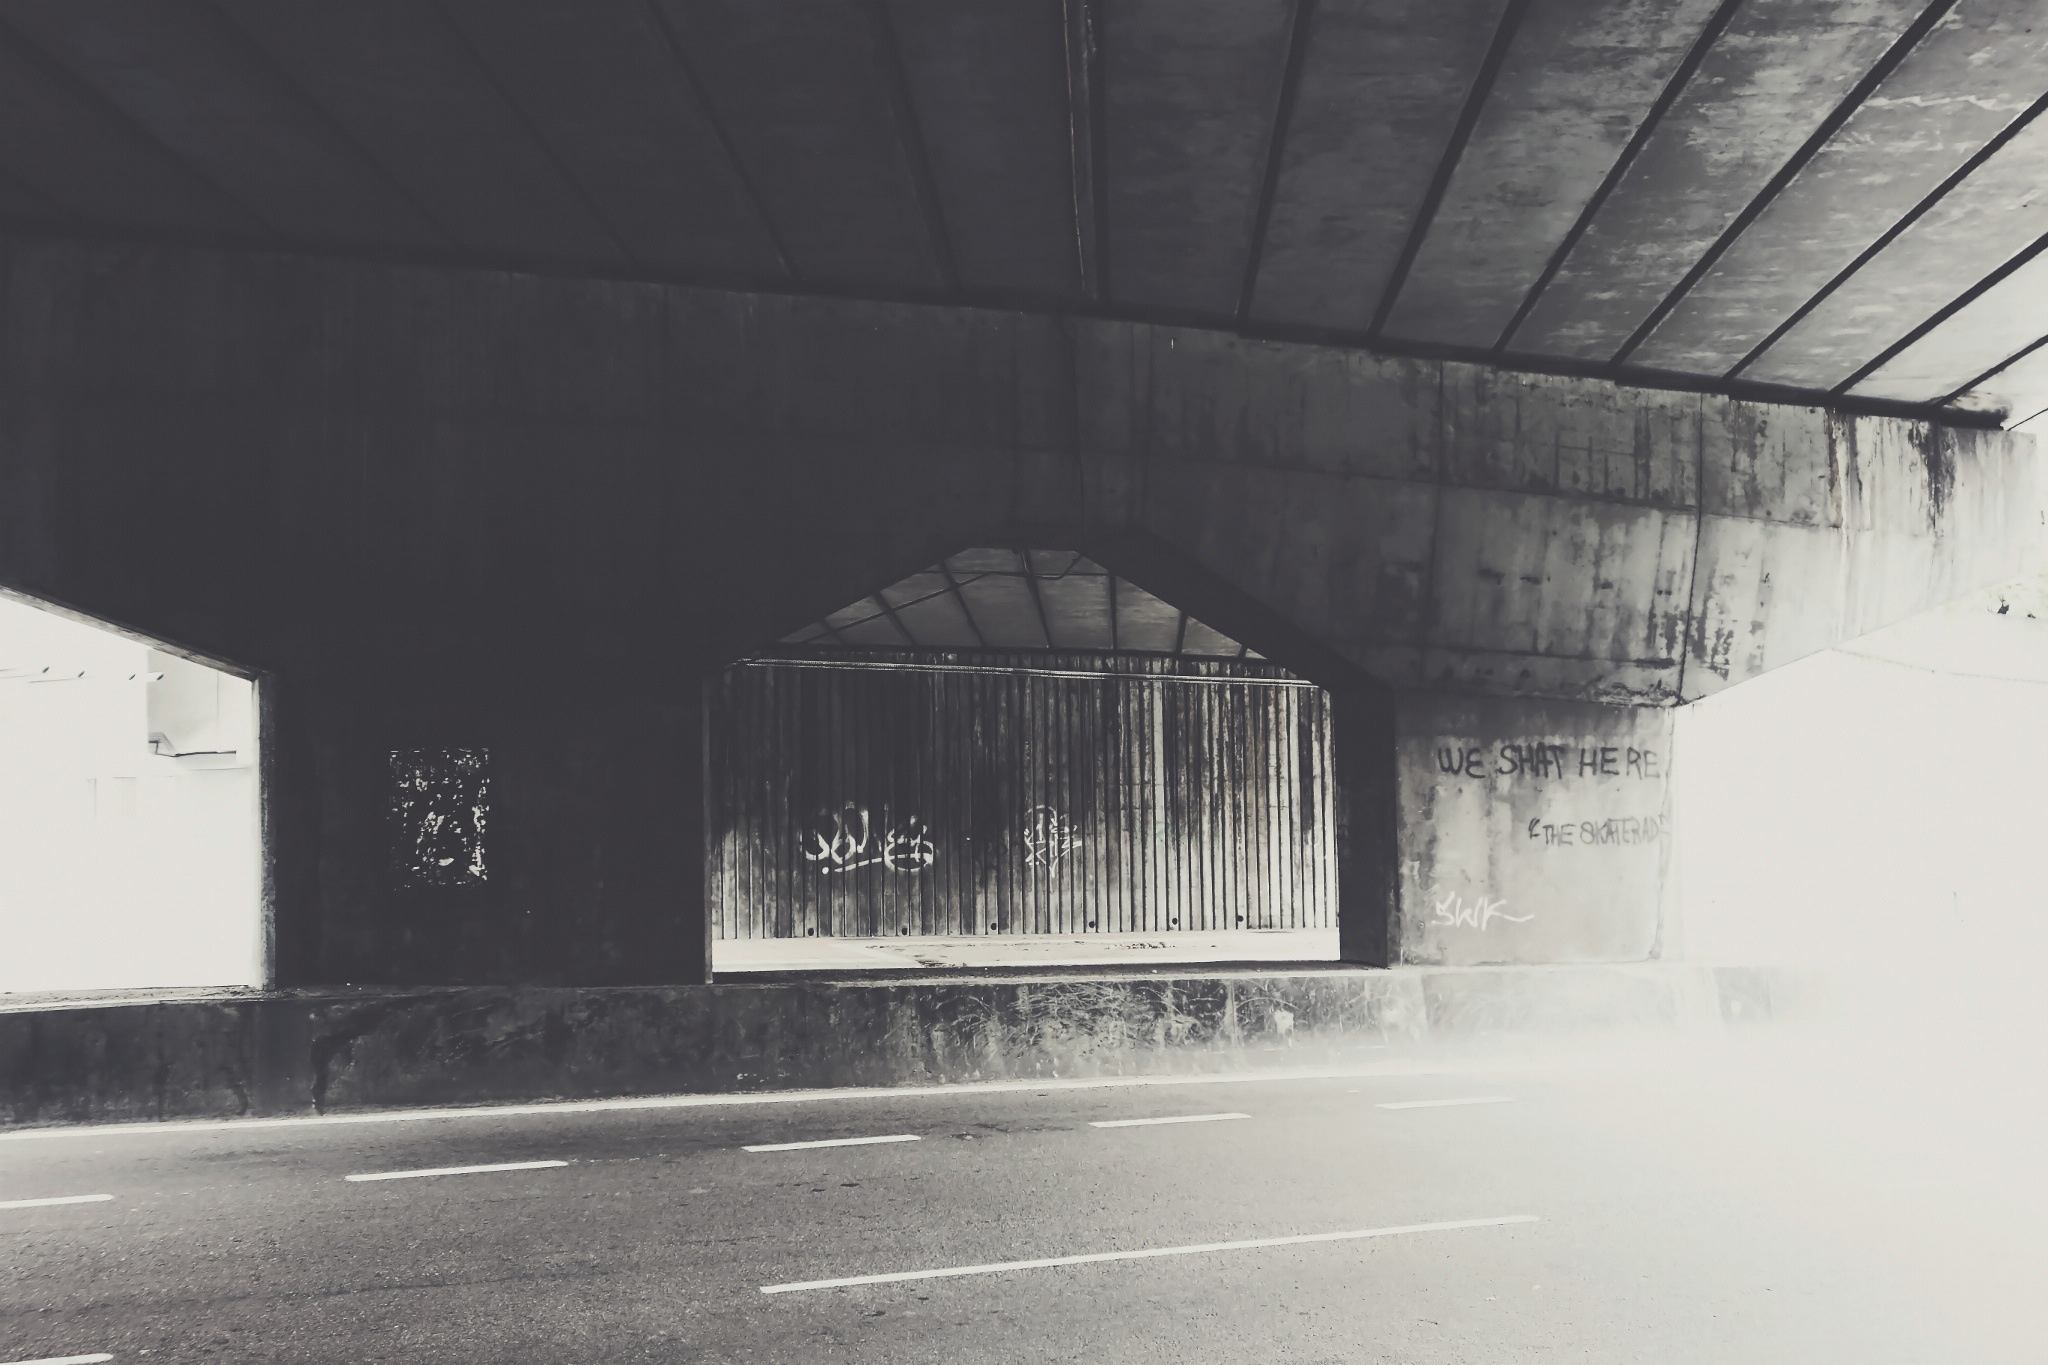
black and white, architecture, road, overpass, pavement, subway, monochrome, graffiti, concrete, shape